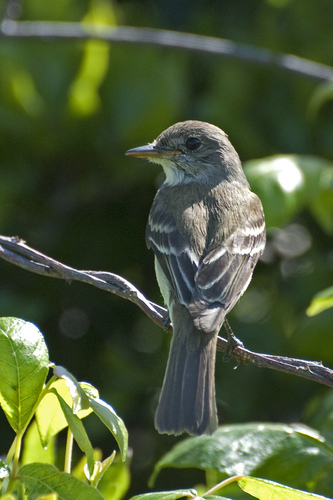
this is a pretty taupe colored bird with white wing bars and patterned wings.
this is a grey bird with white streaks and a white throat.
a small bird with a grey head, and a bill that curves down wardsthe gray bird has a few white stripes on its feathers and a light greenish side
this little bird has a yellow belly and breast with a gray wing and white wingbar.
this bird has wings that are grey and has a white belly
this bird has grey feathers, white wingbars, a shirt bill, and long retriciesa small bird with a dark grey covering with a short, pointed beak.
this bird is gray and white in color, with a gray beak.
this is a gray bird with white wingbars and a white throat, it's beak is pointed and yellow on bottom, gray on top.
Species: Least Flycatcher